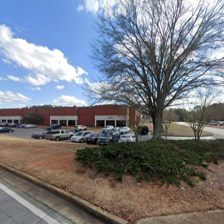
Label: streetView